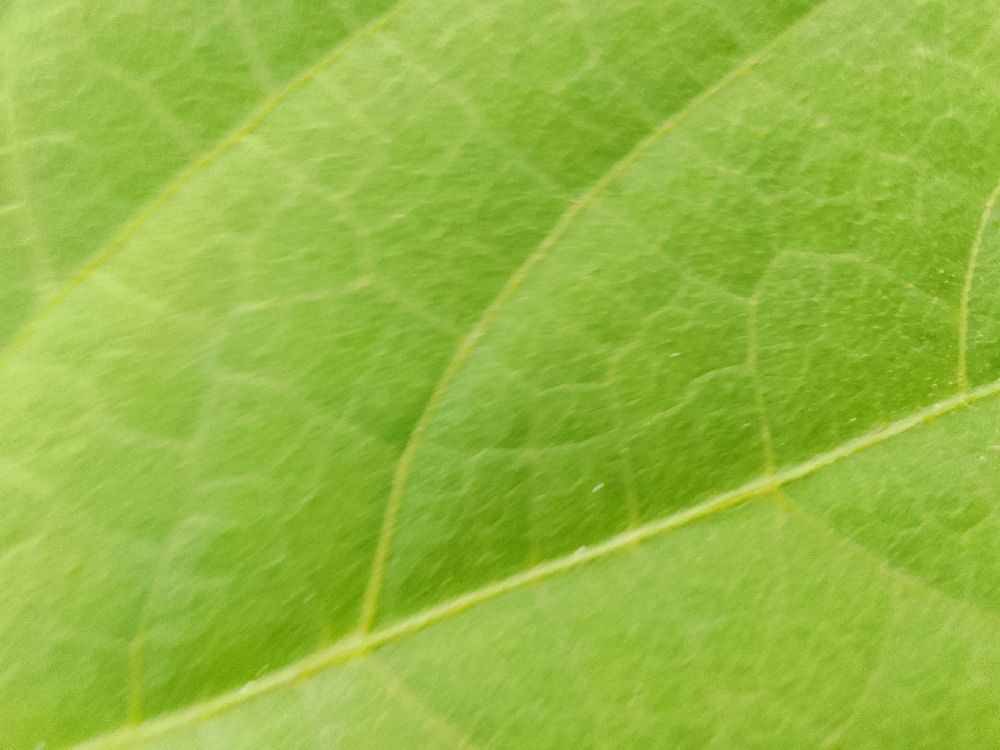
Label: healthy